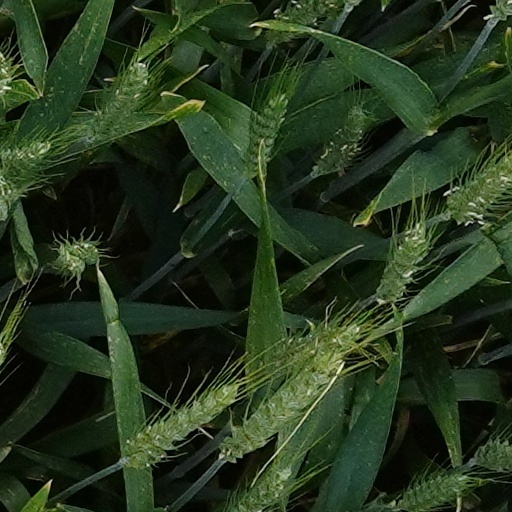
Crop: wheat